Prostitution in Canada

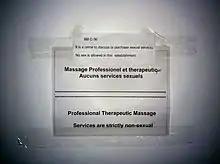
Sign about Bill C-36 in a massage parlour in Montreal, September 2015

In a decision dated December 20, 2013, the Supreme Court of Canada struck down the laws in question. They delayed the enforcement of their decision for one year—also applicable to the Ontario sections—to give the government a chance to write new laws. Following the announcement of the decision, Valerie Scott stated in the media that, regardless of the decision, sex workers must be involved in the process of constructing the new legislation: "The thing here is politicians, though they may know us as clients, they do not understand how sex work works. They won't be able to write a half-decent law. It will fail. That's why you must bring sex workers to the table in a meaningful way."